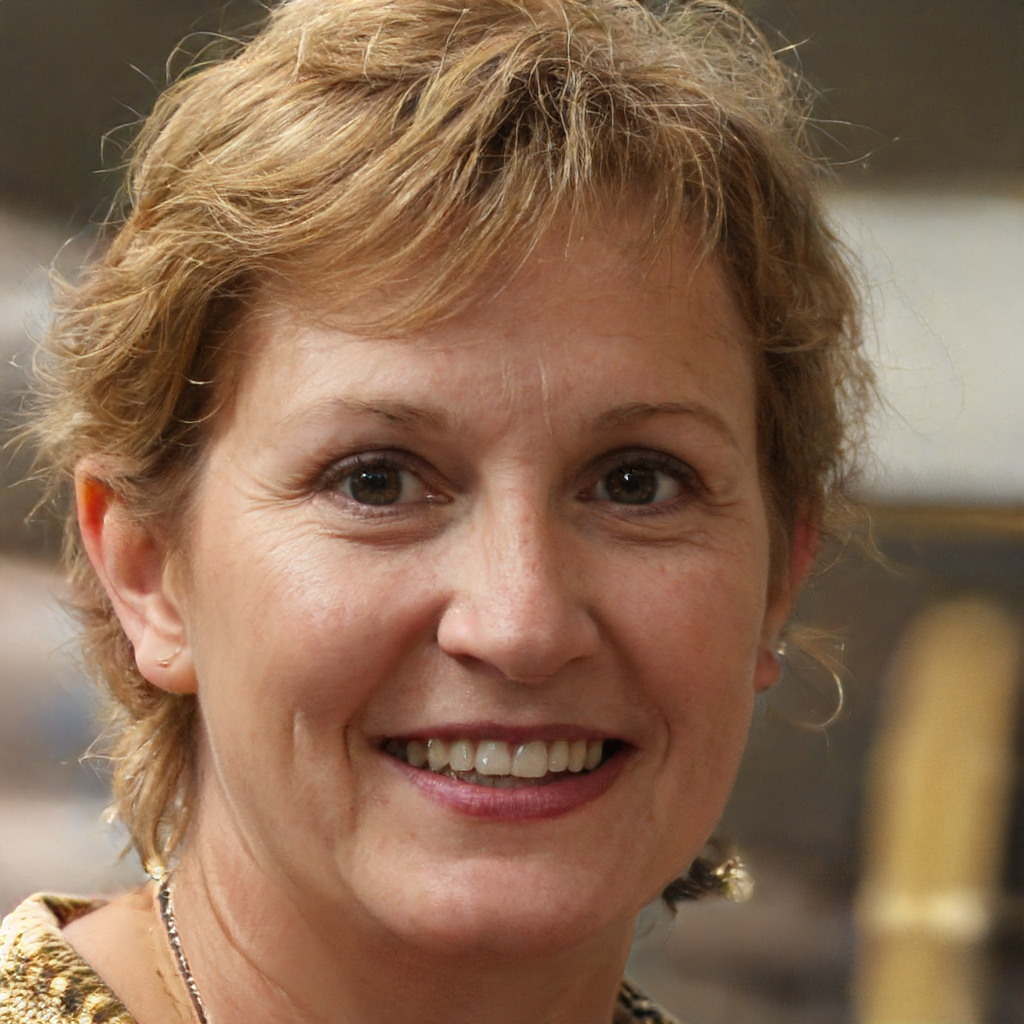
Gender: Female